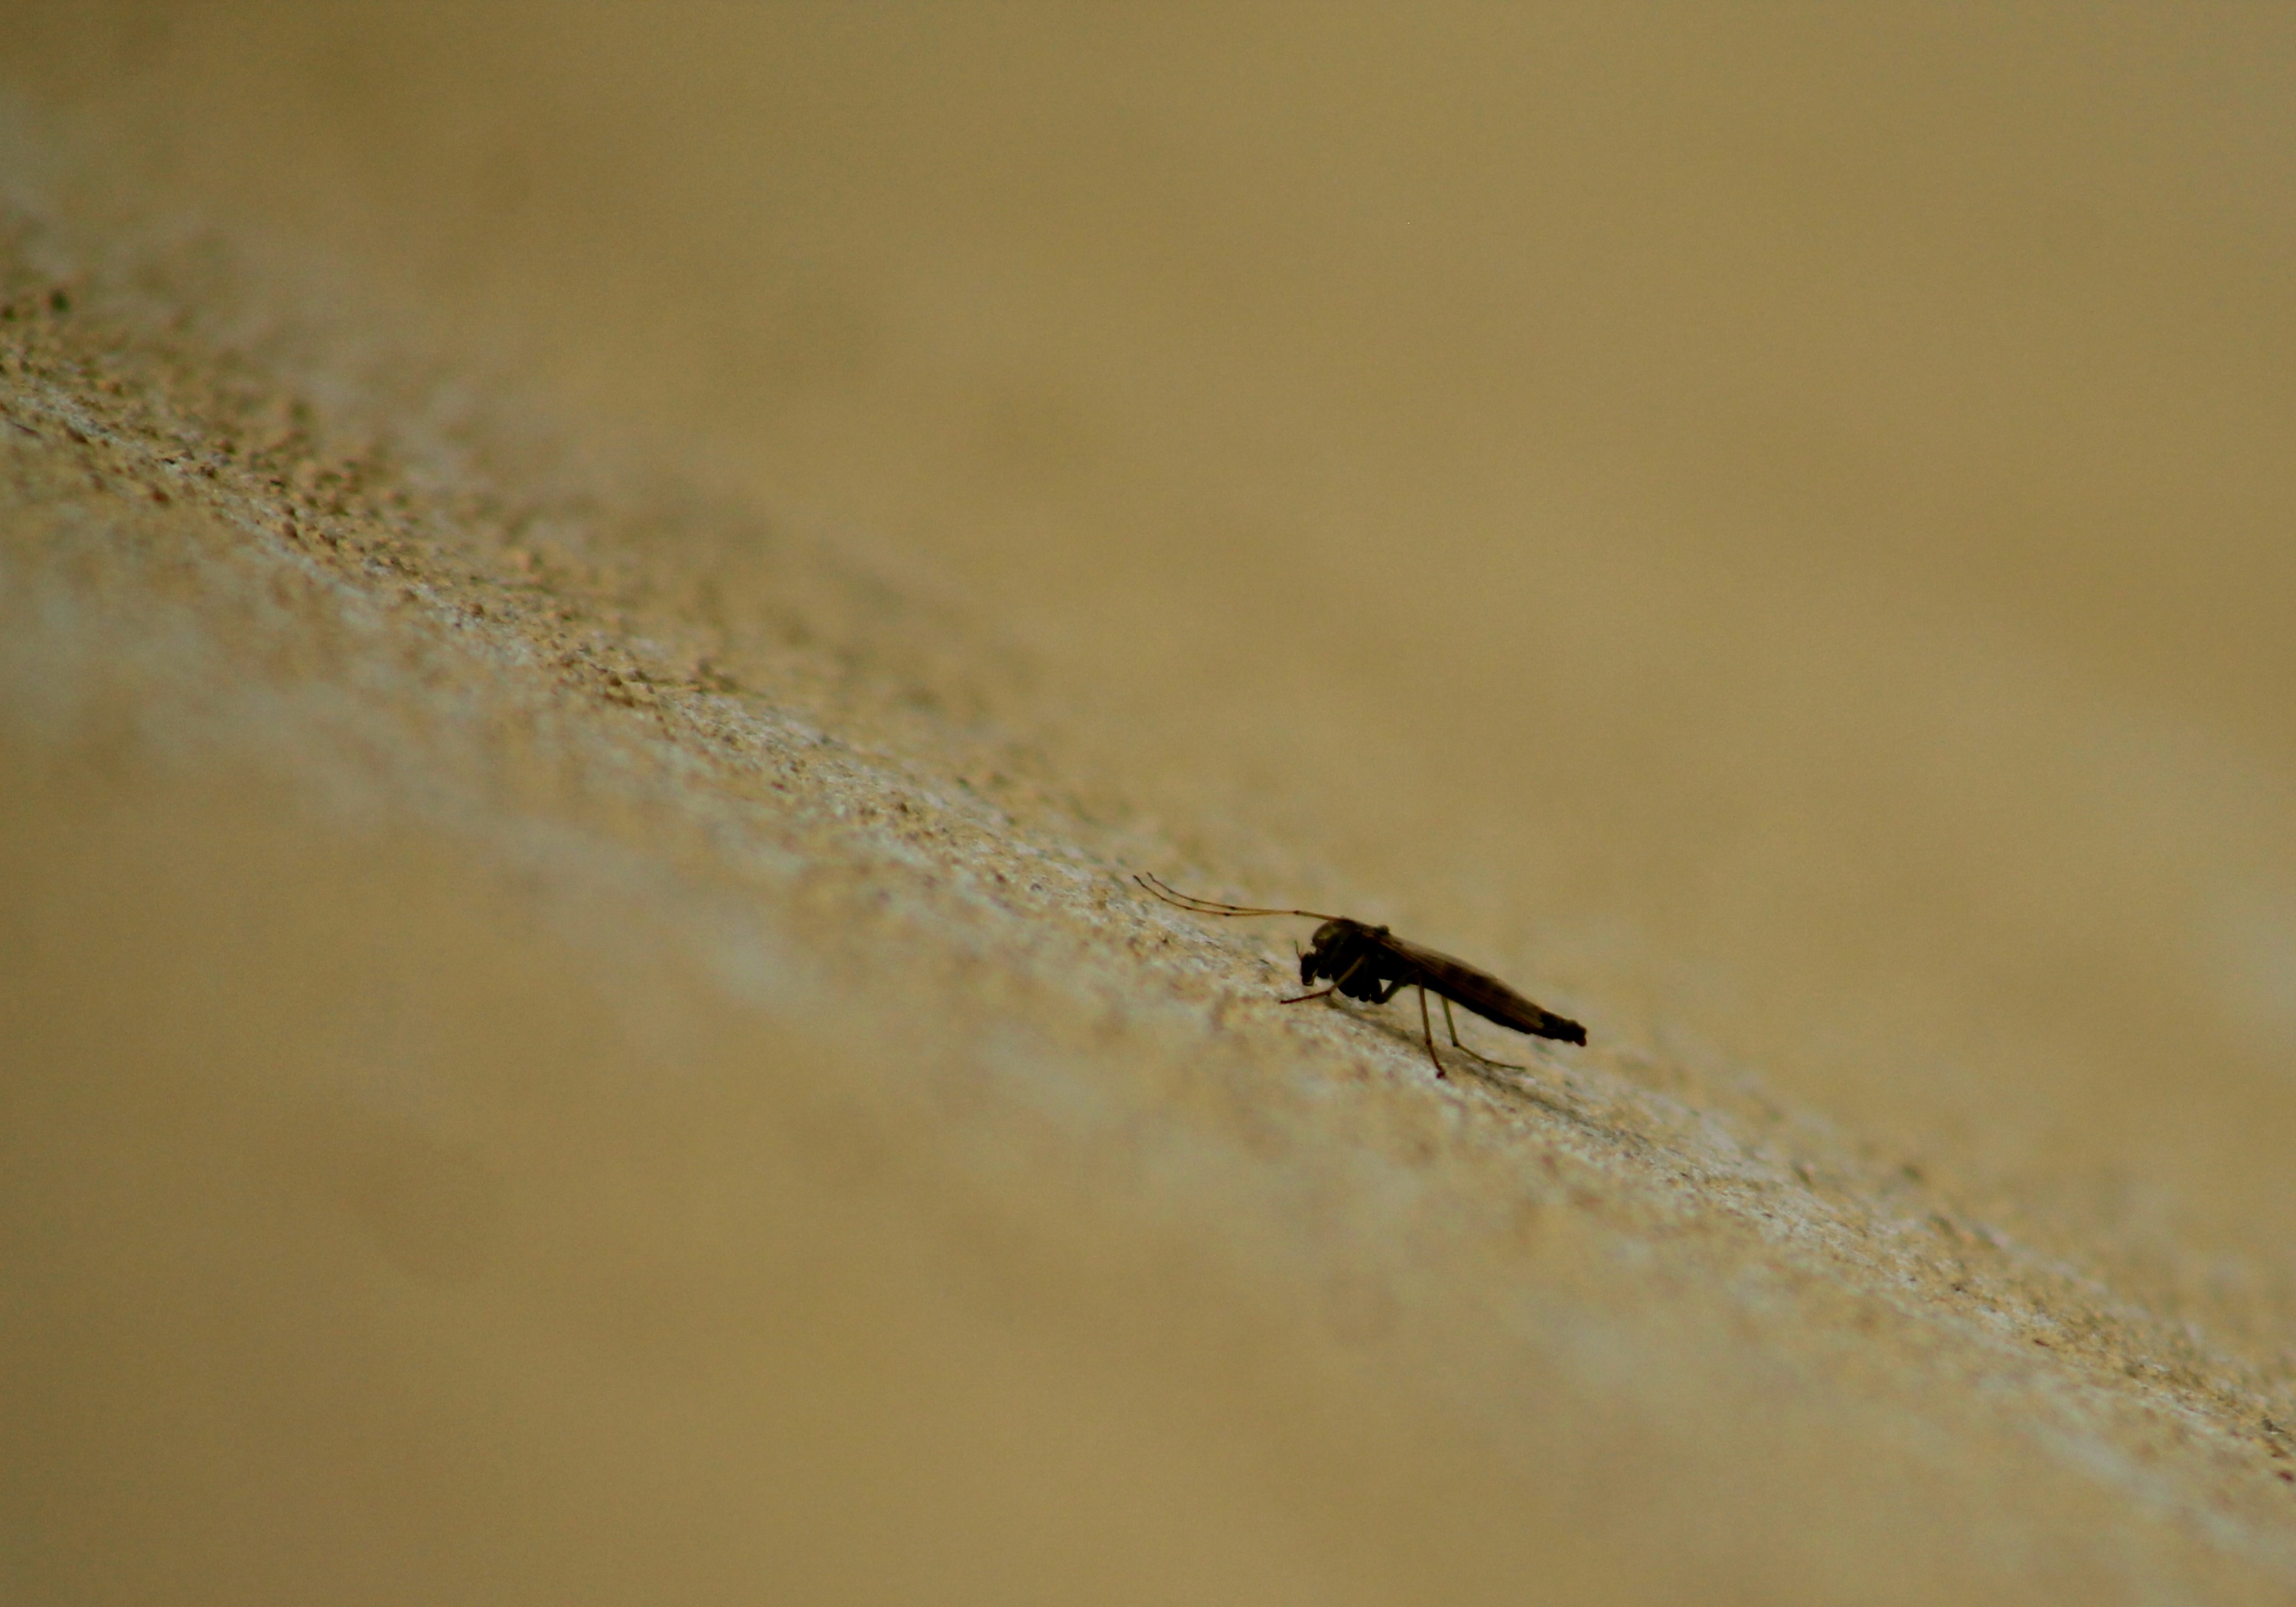
nature, sand, spring, insect, macro, fauna, invertebrate, close up, beige, beetle, macro photography